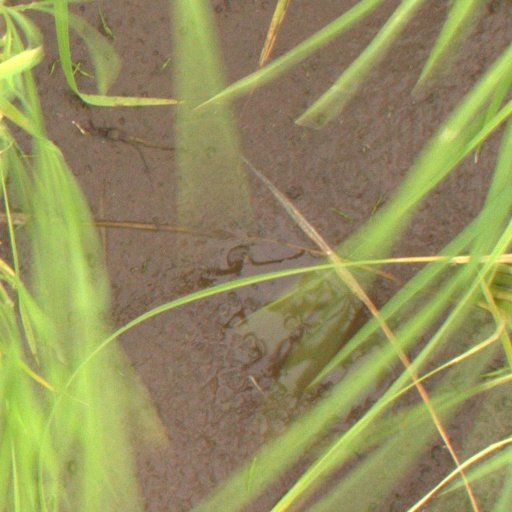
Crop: rice